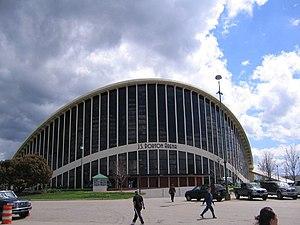
Ce qui suit est la liste des Historic Civil Engineering Landmarks, c'est-à-dire la liste des monuments historiques de génie civil, établie aux États-Unis par l' American Society of Civil Engineers depuis qu'elle a commencé le programme en 1964. Cette désignation est accordée à des projets, des structures et des sites situés aux États-Unis et dans le reste du monde. À compter de 2013, il y a plus de 260 éléments dans cette liste.
Matthew Nowicki est un architecte polonais. Il est connu pour avoir été nommé architecte en chef de la ville nouvelle de Chandigarh en Inde.